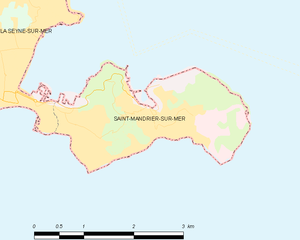
Carte des communes françaises Saint-Mandrier-sur-Mer